Grace Hofheimer

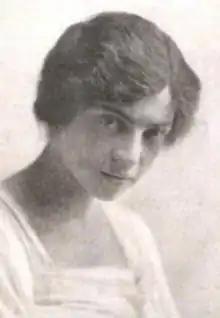
Grace Hofheimer, from a 1920 publication

Grace M. Hofheimer (August 27, 1891 – September 1965) was an American pianist, composer, and educator, author of "Teaching Techniques For The Piano" (1954).